Zai shui yifang (song)

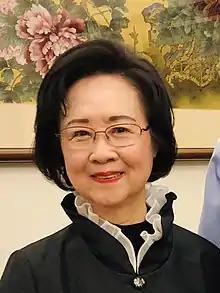
Chiung Yao adapted the song from her novel of the same title, originally inspired by the ancient poem "Qin Feng Jianjia".

The music of "Zai Shui Yifang" was composed by Lin Chia-ching and lyricized by Chiung Yao. In 1975, Chiung adapted lyrics from her novel to create the theme song for her film "The Unforgettable Character—"which shares its Chinese title with the song. It was first sung by the female singer Chiang Lei in the film. Concurrently, it was sung by the male singer Frankie Kao in the movie soundtrack, which was released several months after the film on November 1, 1975. In 1980, Teresa Teng included the song in her album of the same name. Later, many other singers, such as Fei Yu-ching, also recorded this song.